Charles Cathcart, 8th Lord Cathcart

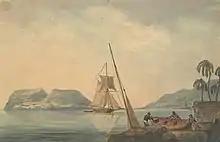
"Prince Rupert's Head, (Fort Shirley)" and Bay in the Island of Dominique from near the Tomb.

Charles Cathcart, 8th Lord Cathcart (1686 – 20 December 1740) was a British Army officer and peer.